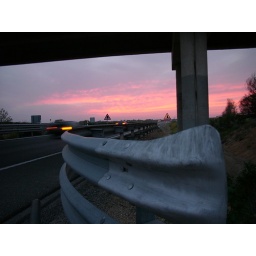
my car broke on the way back. We were left there by the road for hours.